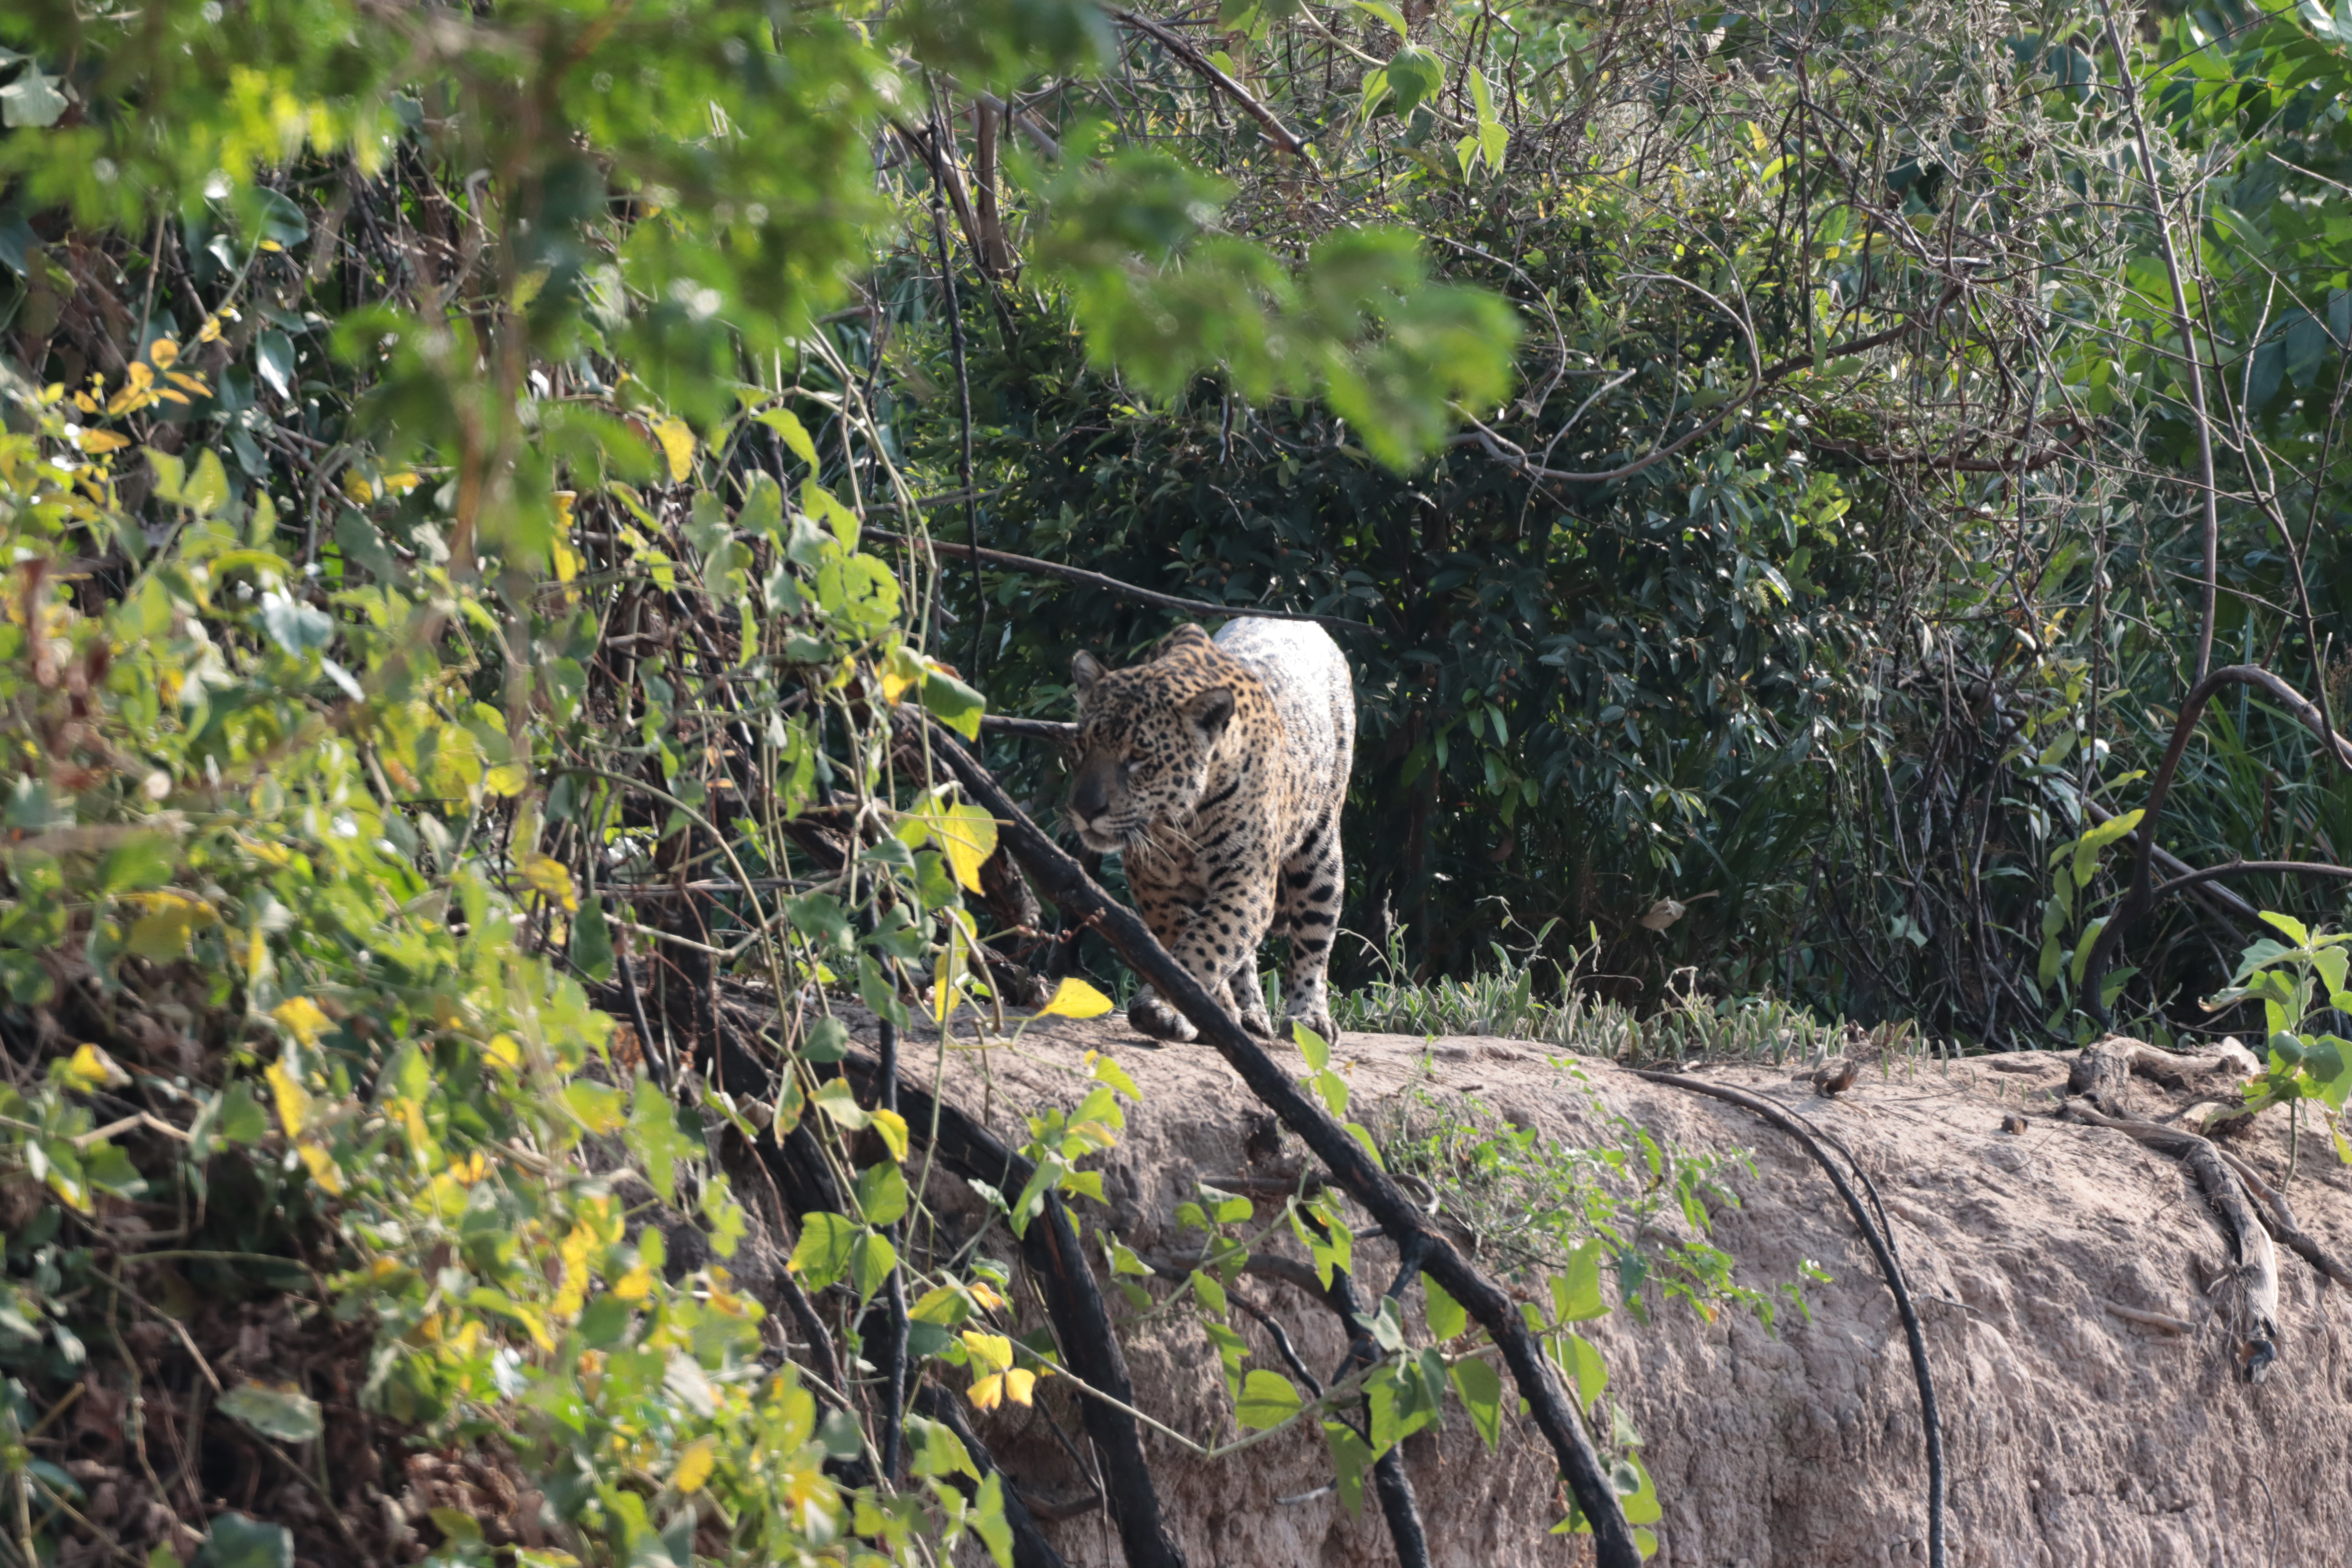
Jaguar: Jaju